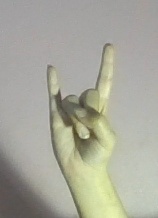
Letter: la